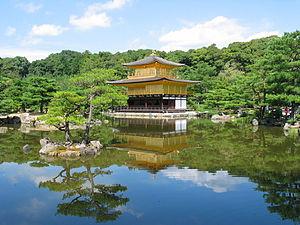
Les monuments historiques de l'ancienne Kyoto sont un ensemble de 17 temples, sanctuaires et château situés dans la ville de Kyoto ou dans les villes voisines de Uji et Ōtsu, au Japon, inscrits sur la liste du patrimoine mondial de l'UNESCO en 1994.